István Rév

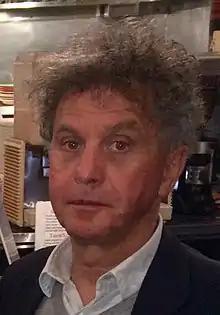
István Rév (2017)

István Rév (Budapest, 17 January 1951) is professor of history and political science at Central European University in Budapest and director of the Vera and Donald Blinken Open Society Archives. He is member of the Open Society Foundations Global Board.